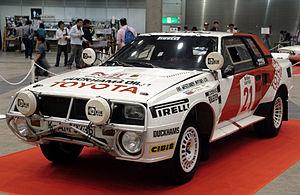
Björn Waldegård, né le 12 novembre 1943 à Rö et mort le 29 août 2014, est un pilote de rallye suédois.
Toyota Motorsport GmbH est, tout comme Toyota Racing Development, une des filiales sportives du constructeur japonais Toyota. Basée à Cologne en Allemagne depuis 1979, l'entreprise a été fondée et dirigée par Ove Andersson. TMG s'est engagée dans les plus grandes disciplines du sport automobile mondial comme les 24 Heures du Mans, le championnat du monde des rallyes, et le championnat du monde de Formule 1.
Le Groupe B est la catégorie relative aux voitures de sport modifiées et produites à 200 exemplaires, dans le règlement de la FIA. Cette catégorie est créée en 1982 pour remplacer les anciennes catégories Groupe 4 et Groupe 5.
Juha Kankkunen, né le 2 avril 1959 à Laukaa, près de Jyvaskyla, est un pilote de rallye finlandais.